Harlan County, USA

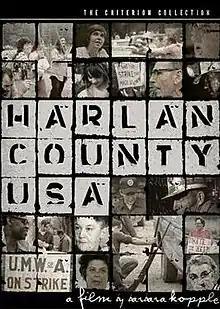
The Criterion Collection DVD cover

Harlan County USA (variously written with and without a comma) is a 1976 American documentary film covering the "Brookside Strike", a 1973 effort of 180 coal miners and their wives against the Duke Power Company-owned Eastover Coal Company's Brookside Mine and Prep Plant in Harlan County, southeast Kentucky. It won the Academy Award for Best Documentary at the 49th Academy Awards.